Fashion in the Jurchen Jin dynasty

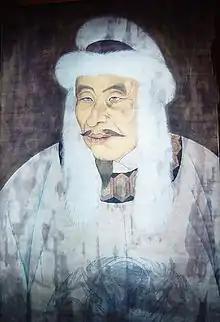
Jurchen clothing worn by Wanyan Aguda, dated 1123 AD (during Aguda's reign)

The Jurchen founded the Jin dynasty in 1115 by Wanyan Aguda by overthrowing the Liao dynasty. Soon after having founded the Jin dynasty, the Jurchen elites abandoned their "sheng" ways of life having been first influenced by Bohai and later on by gaining much of northern China and the former Song dynasty population which were large in numbers. The Jurchens who lived in the Jin dynasty quickly adopted Han Chinese culture, and by the late 12th century, Hanfu had become the standard form of clothing throughout the Jin society, in particular by the elites.